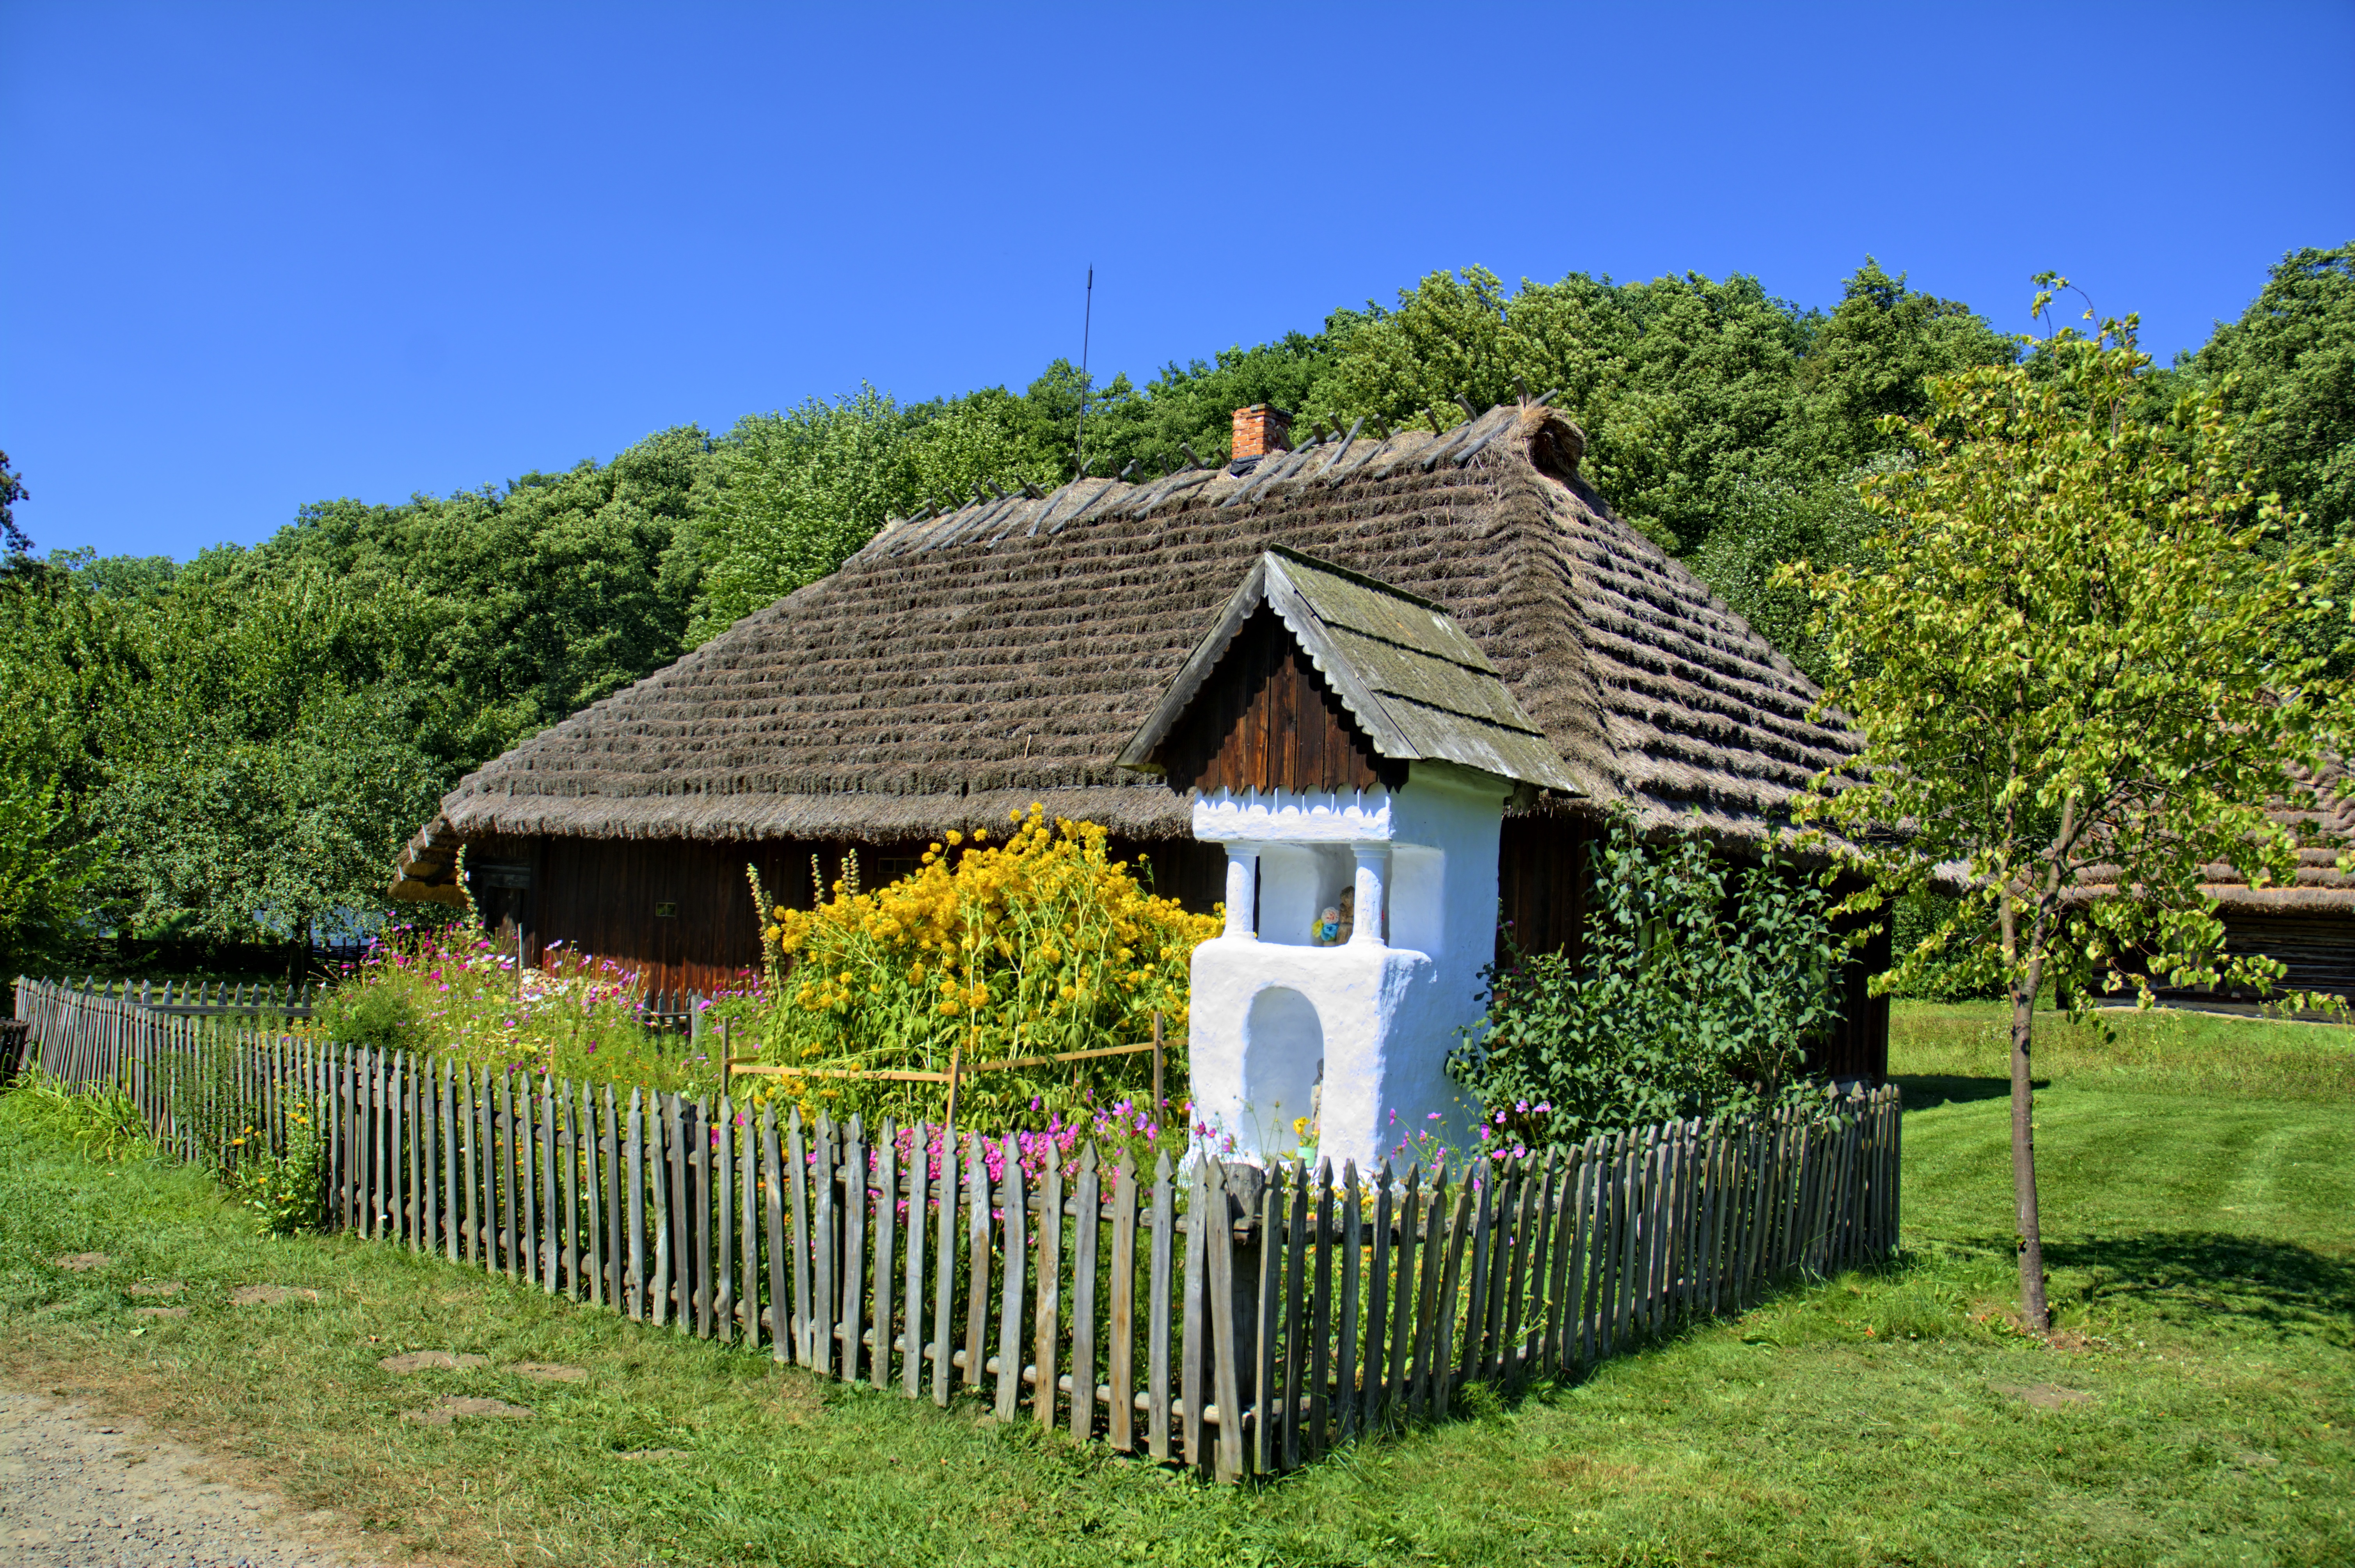
grass, architecture, farm, flower, old, monument, hut, village, cottage, agriculture, straw, poland, estate, the roof of the, the museum, thatched, rural architecture, rural area, open air museum, rural cottage, wooden balls, sanok